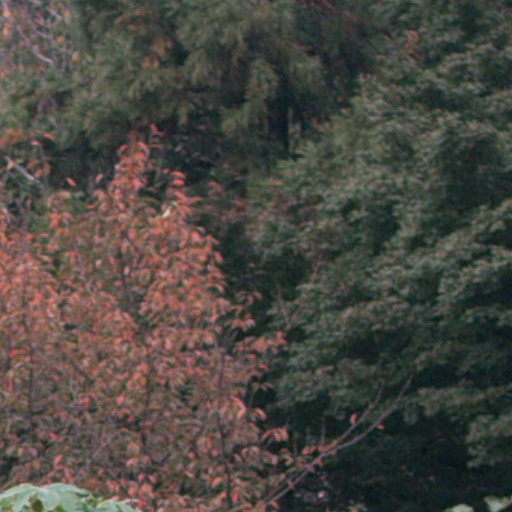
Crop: cassava